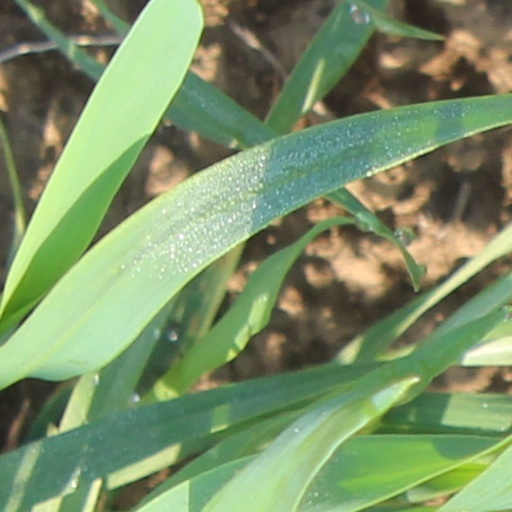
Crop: wheat